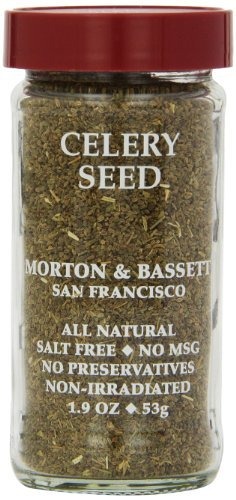
Item Name: Morton & Basset Spices, Chinese Five Spice, 1.9 Ounce (Pack of 3)
Bullet Point 1: Premium quality spices
Bullet Point 2: Perfect for use in all your favorite recipes
Bullet Point 3: All natural
Bullet Point 4: Truly a pantry staple
Bullet Point 5: Great for baking, cooking, and more
Value: 6.0
Unit: oz

Price: 9.975